Andreas Cornelius

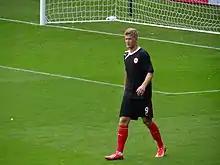
Cornelius warming up before his Premier League debut on 25 August 2013

Cornelius made his competitive debut for Cardiff on 25 August against Manchester City, coming on as a stoppage-time replacement for Fraizer Campbell who had scored twice in the 3–2 home victory. Three days later, in a League Cup match against League Two club Accrington Stanley, he made his first competitive start for the club in a 2–0 win; however he re-aggravated the ankle injury he had picked up in pre-season following a heavy tackle and was carried off on a stretcher just before half-time. The injury would prove worse than first feared; and left Cornelius on the sidelines for the next three months, meaning he missed 10 games for Cardiff, as well as the chance to compete for his country Denmark in their final qualification games for the 2014 FIFA World Cup in Brazil.